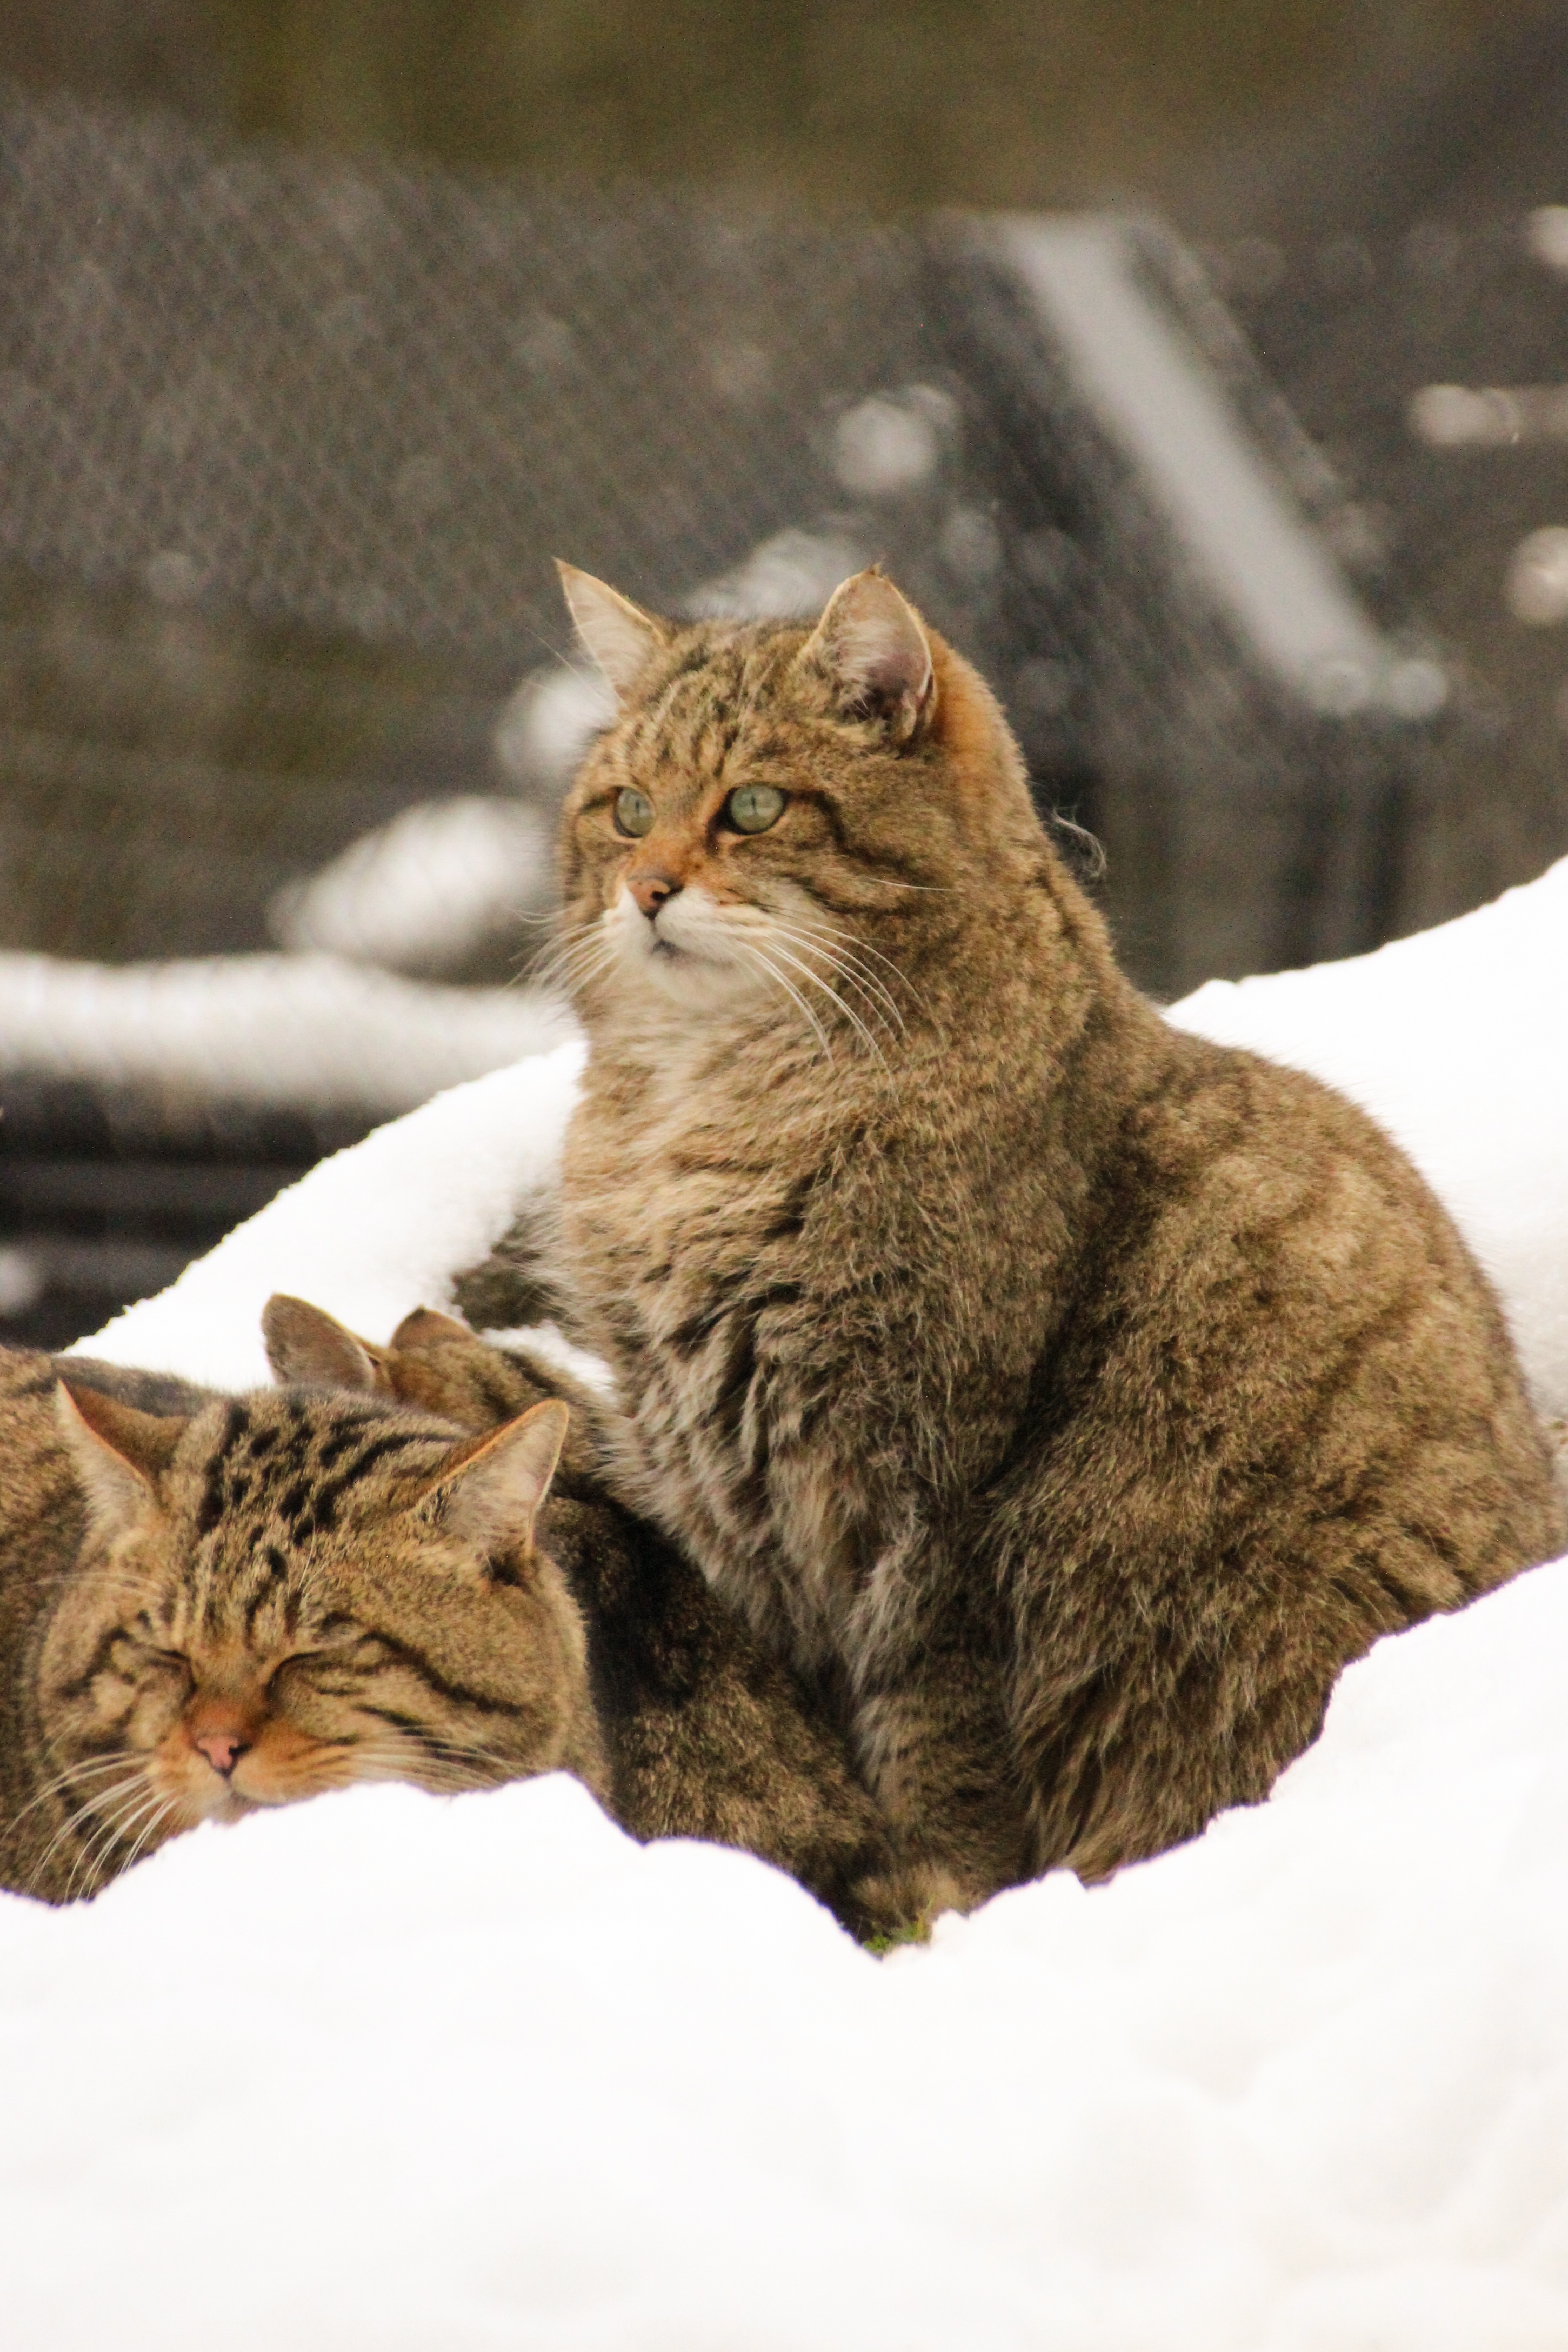
snow, winter, animal, wildlife, fur, cat, mammal, fauna, cats, whiskers, vertebrate, lynx, bobcat, tabby cat, wild cat, small to medium sized cats, cat like mammal